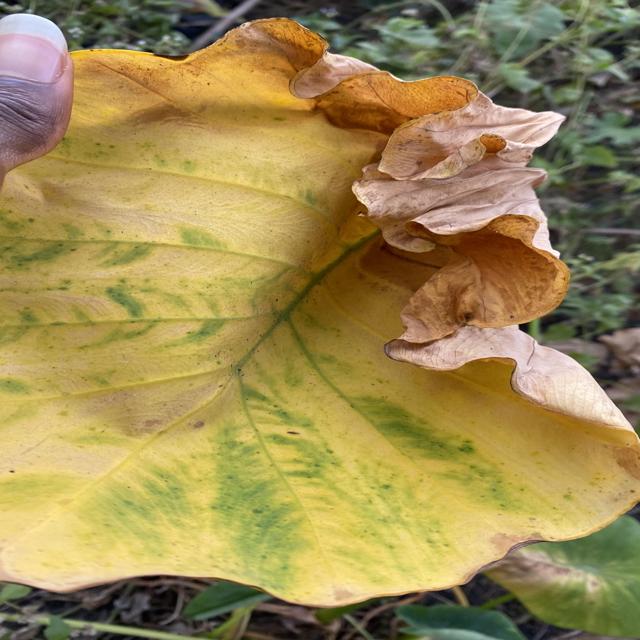
Label: Late_Blight